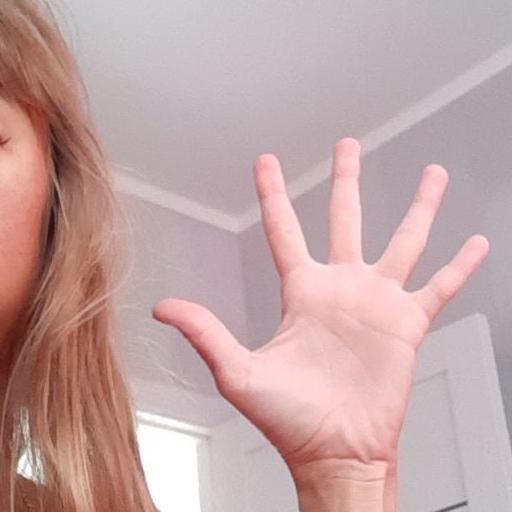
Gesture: palm